DragonForce

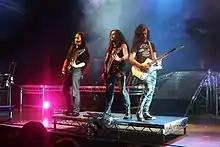
Herman Li, Frédéric Leclercq and Sam Totman performing in Melbourne in 2009

The band went mainstream with their third album, "Inhuman Rampage", which was released on 28 December 2005 after signing with Roadrunner Records. The first song on the album, "Through the Fire and Flames", is perhaps their most famous song to date and is featured on the video games "", "" and "Brütal Legend", and as downloadable content for the "Rock Band" franchise. Former Demoniac frontman Lindsay Dawson appeared as a backing vocalist for the album. In November 2005, before the album's release, Lambert left the band to raise his newborn son, and the band enlisted Frédéric Leclercq for the remainder of the "Sonic Firestorm" tour. Leclercq later became an official member of the band in January 2006 following the release of "Inhuman Rampage", and was also featured in the band's music video for their second single from the album, "Operation Ground and Pound". The "Through the Fire and Flames" single later reached gold status in the USA and Canada.